Georgia Mae Harp

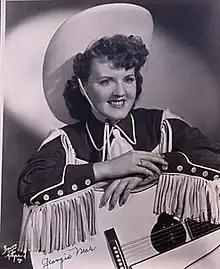
Georgia Mae Harp

Georgia Mae Harp (1921–2014), often known professionally by the stage name of just Georgia Mae, was a New England Country & Western musician and singer of the mid 20th century.